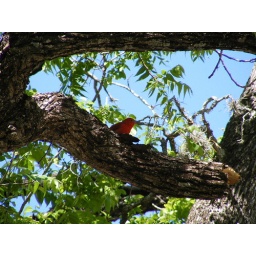
Pretty bird in tree at the 2009 Old Settler's Music Festival in Driftwood, TX. Photo by Ron Baker.